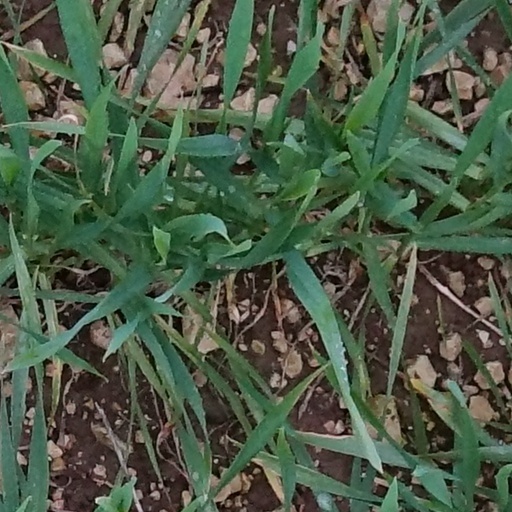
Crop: wheat